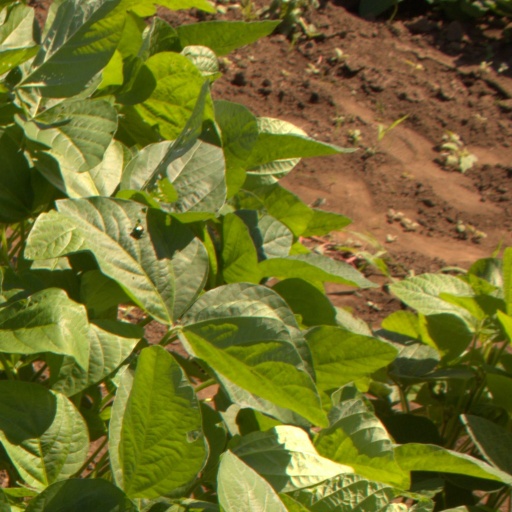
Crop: soybean